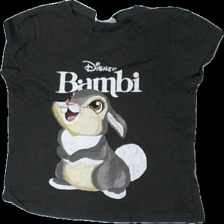
View: front
Type: T-shirt
Category: Children
Brand: Not in the list
Brand text on label: Disney
Colors: Brown, White
Material: 100% cotton
Pattern: Other
Cut: Regular, C-collar
Size: 134
Season: All
Price range: <50
Recommended usage: Export
Comment: washed out, damaged print